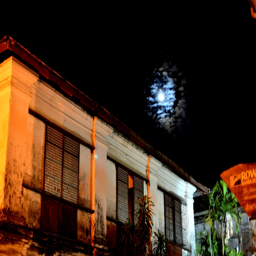
the moon was full on the night of my last visit